Aloe polyphylla

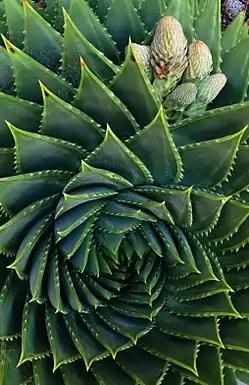
Spiral formed by leaves with emerging flower bud.

"Aloe polyphylla" is a stemless aloe and grows its leaves in a very distinctive spiral shape. The plants do not seem to sucker or produce offshoots, but from the germination of their seeds they can form small, dense clumps. The fat, wide, serrated, grey-green leaves have sharp, dark leaf-tips and grow in the five spiral rows, with about 21 leaves in each complete rotation of a spiral, suggesting a phyllotaxy of 5/21. This aloe flowers at the beginning of summer, producing flowers that range in colour from red to salmon pink and occasionally yellow, at the head of robust, branched inflorescences.